Toyota Supra in motorsport

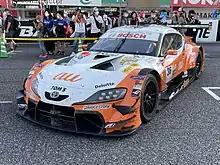
2021 Super GT championship-winning TGR Team au Tom's Supra

Although the Celica and Corolla Levin represented Toyota in rallying, the touring car spec Celica Supra was used occasionally in Group A with modifications to make it drivable. The Celica Supra managed to finish second in category at Circuit of Ireland Ulster Rally, Scottish Rally and the Welsh Rally during the 1983 British Open Rally Championship, driven by Per Eklund and Dave Whittock, allowing them to successfully defend their championship title.